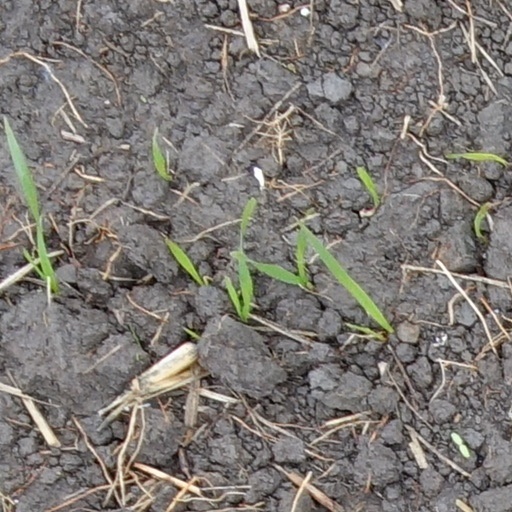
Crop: wheat